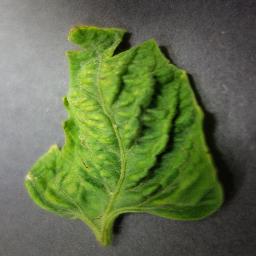
Label: Tomato___Tomato_Yellow_Leaf_Curl_Virus